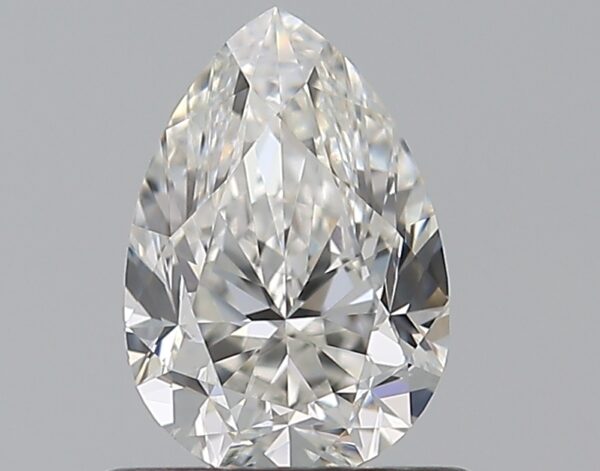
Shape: pear
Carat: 0.73
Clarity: VS1
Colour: G
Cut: FG
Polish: EX
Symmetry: VG
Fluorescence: N
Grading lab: GIA
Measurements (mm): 7.05 x 4.77 x 3.27